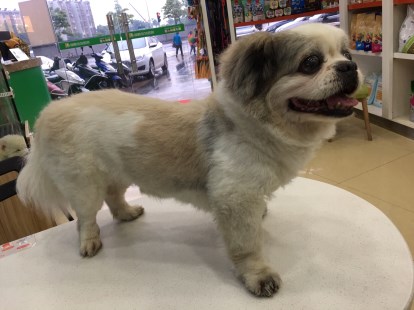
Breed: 361-n000123-Shih_Tzu